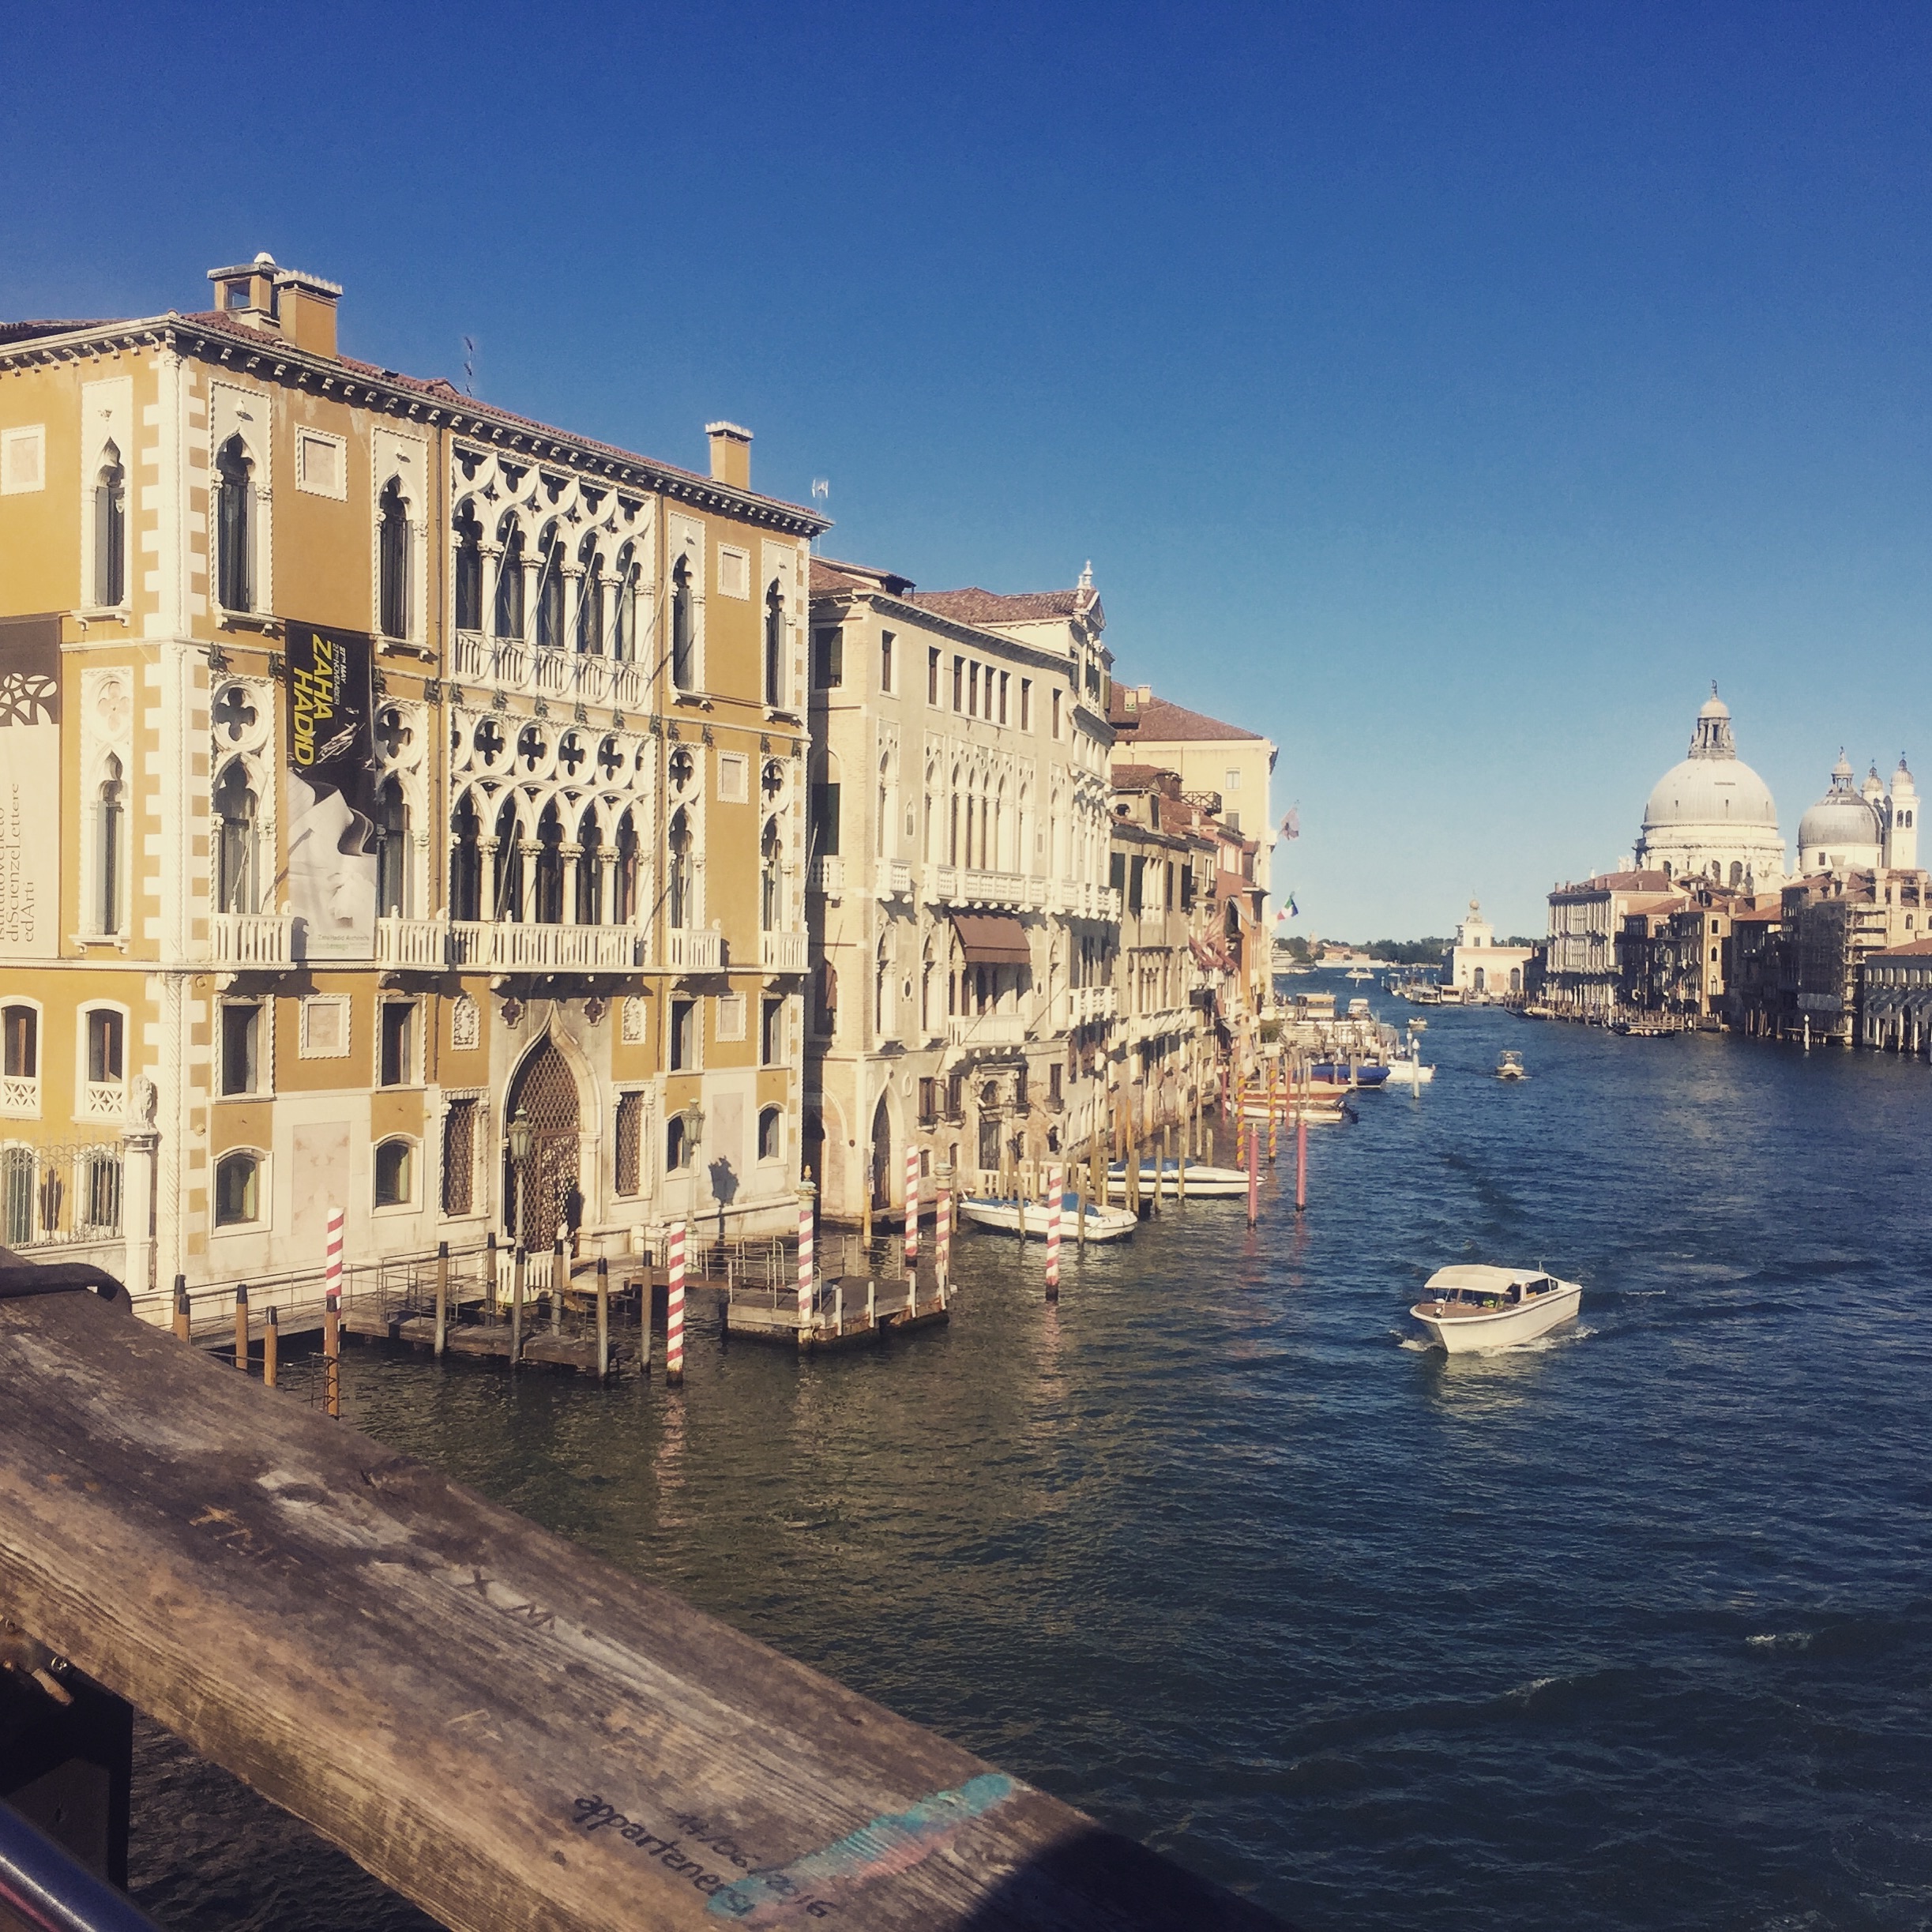
sea, coast, town, palace, cityscape, vehicle, harbor, waterway